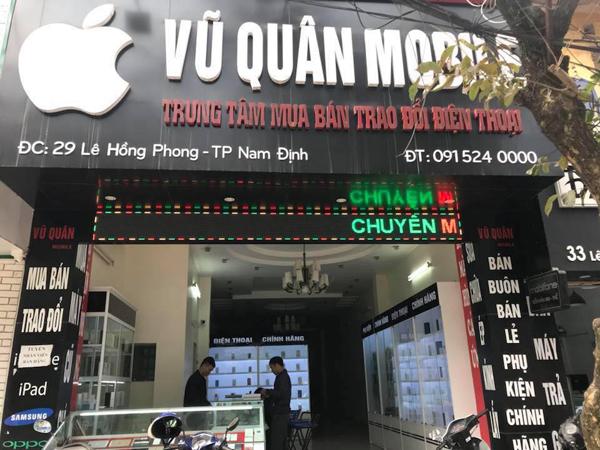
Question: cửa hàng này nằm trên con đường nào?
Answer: đường lê hồng phong